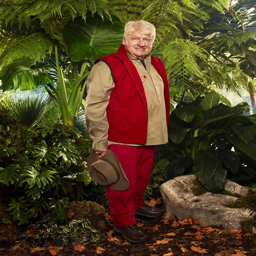
basketball player is going in the jungle